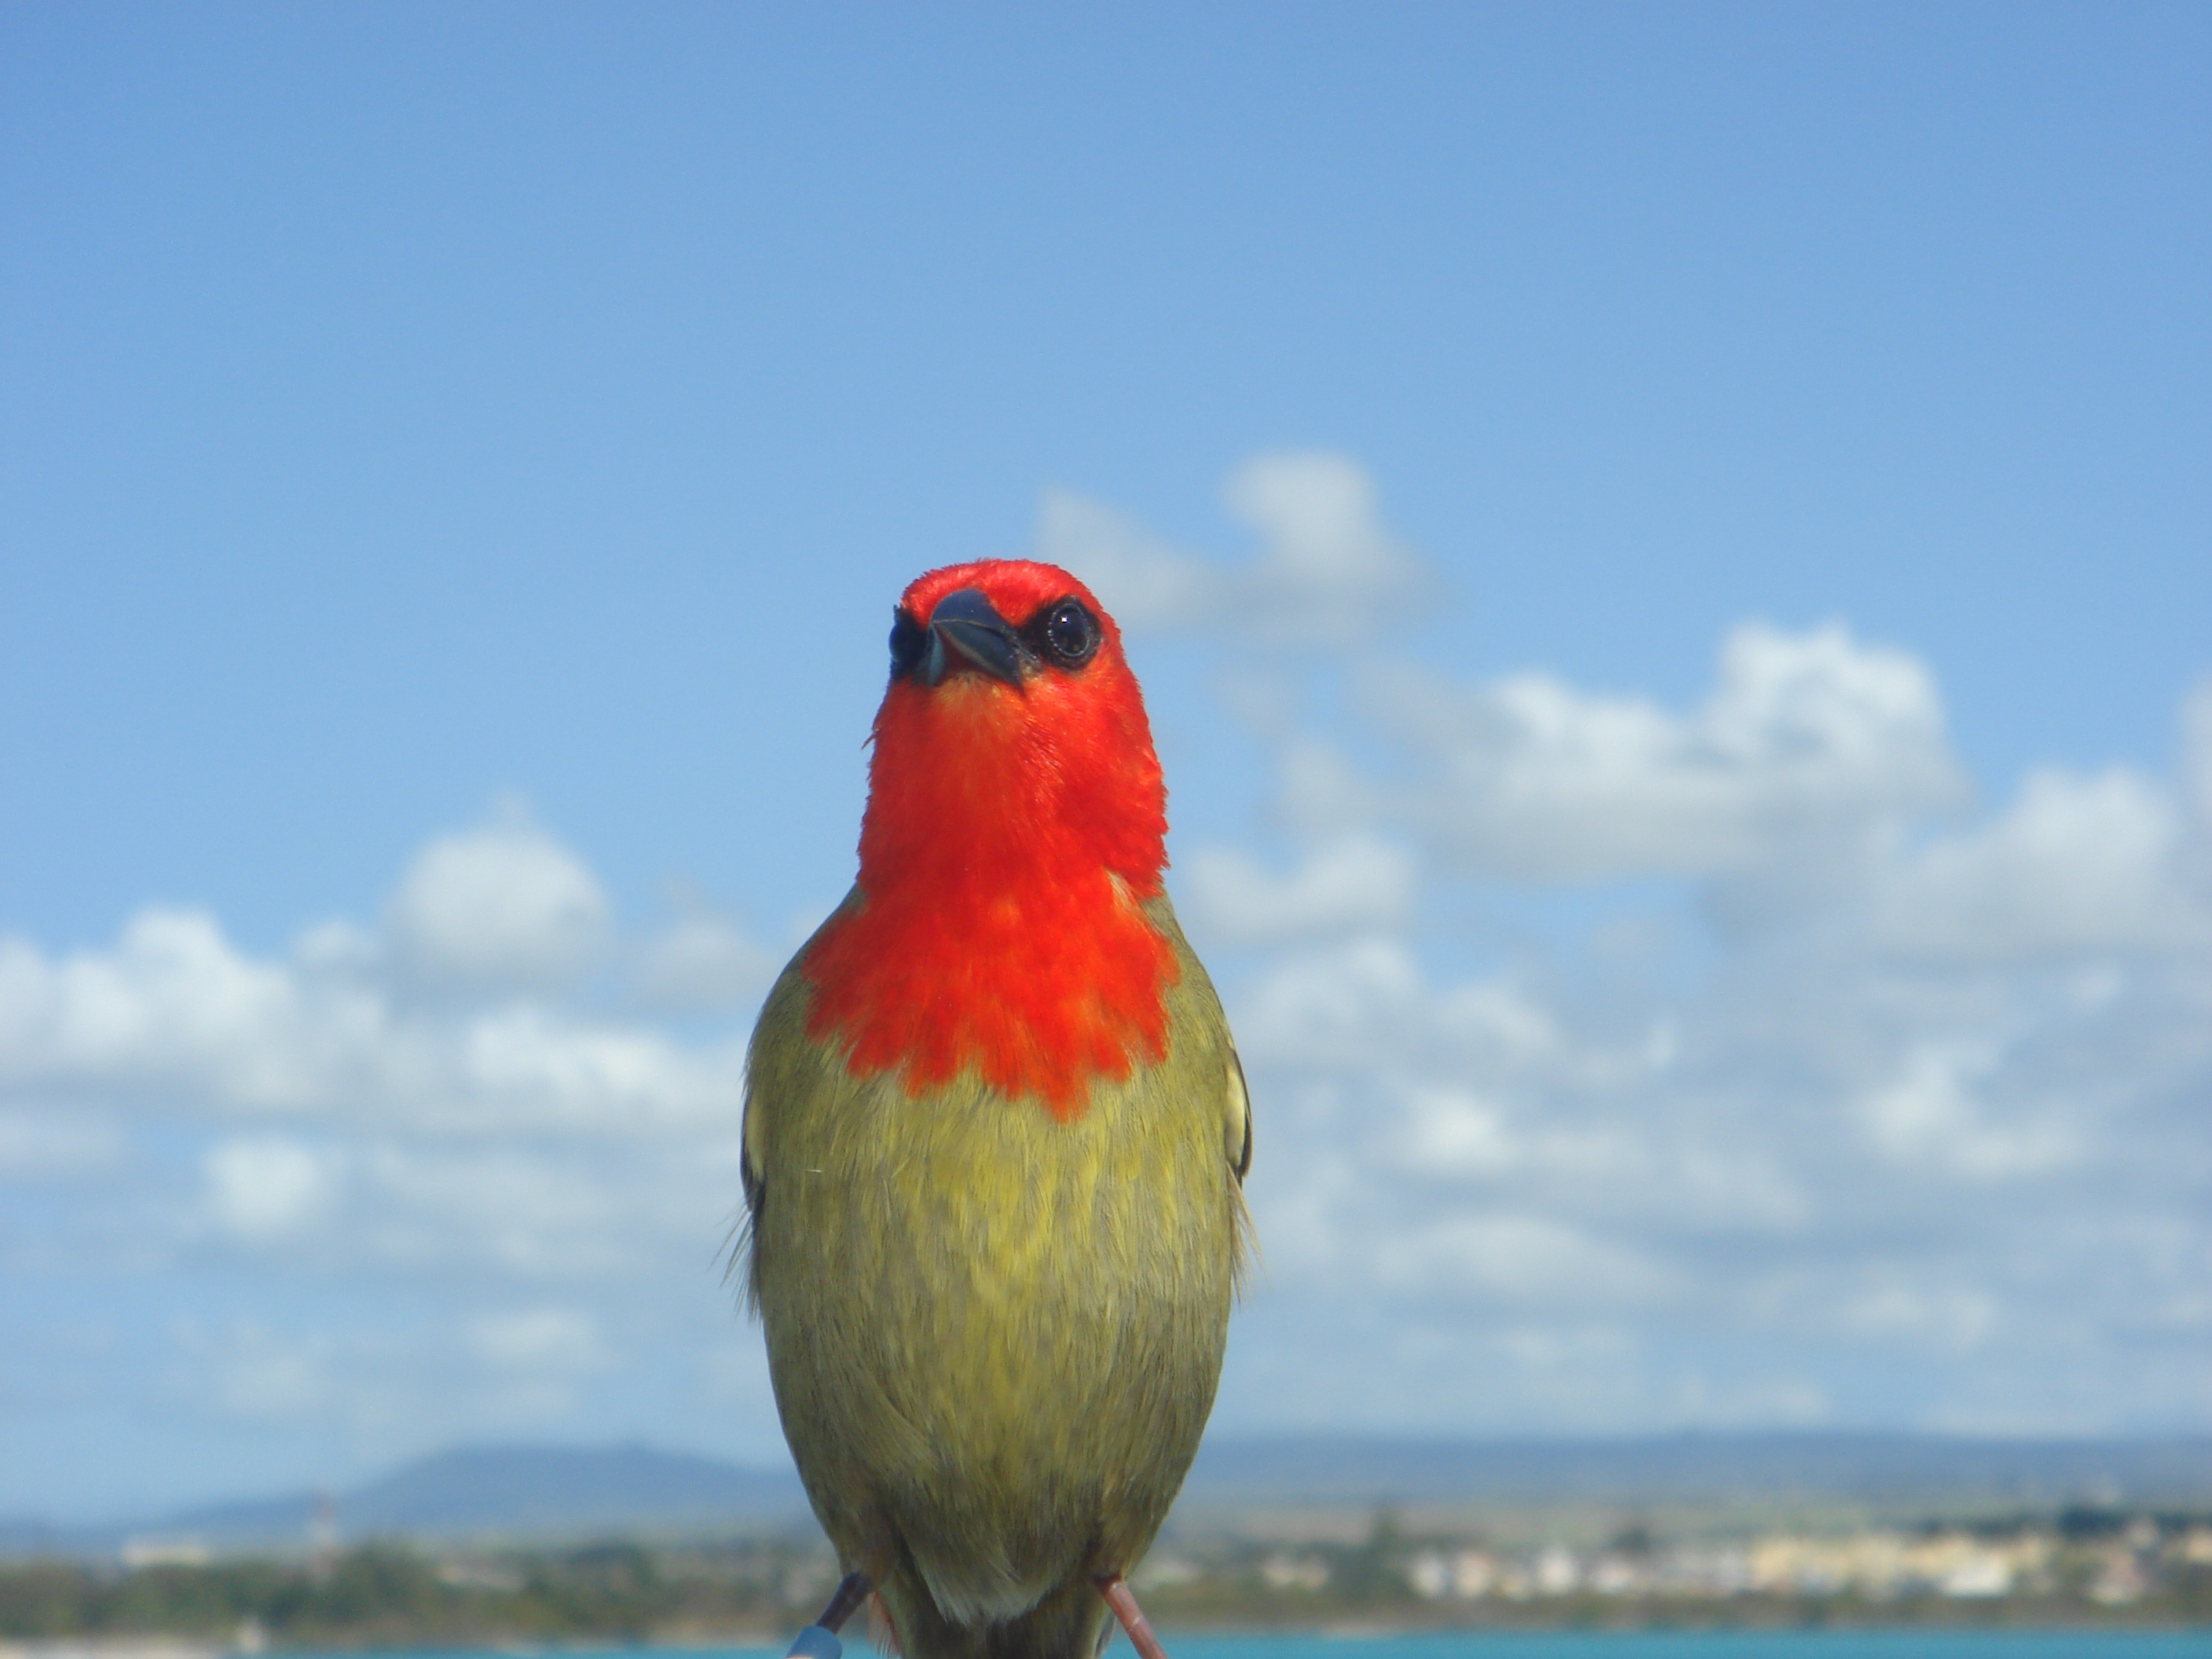
nature, bird, animal, wildlife, beak, fauna, lovebird, vertebrate, parrot, finch, mauritius, perching bird